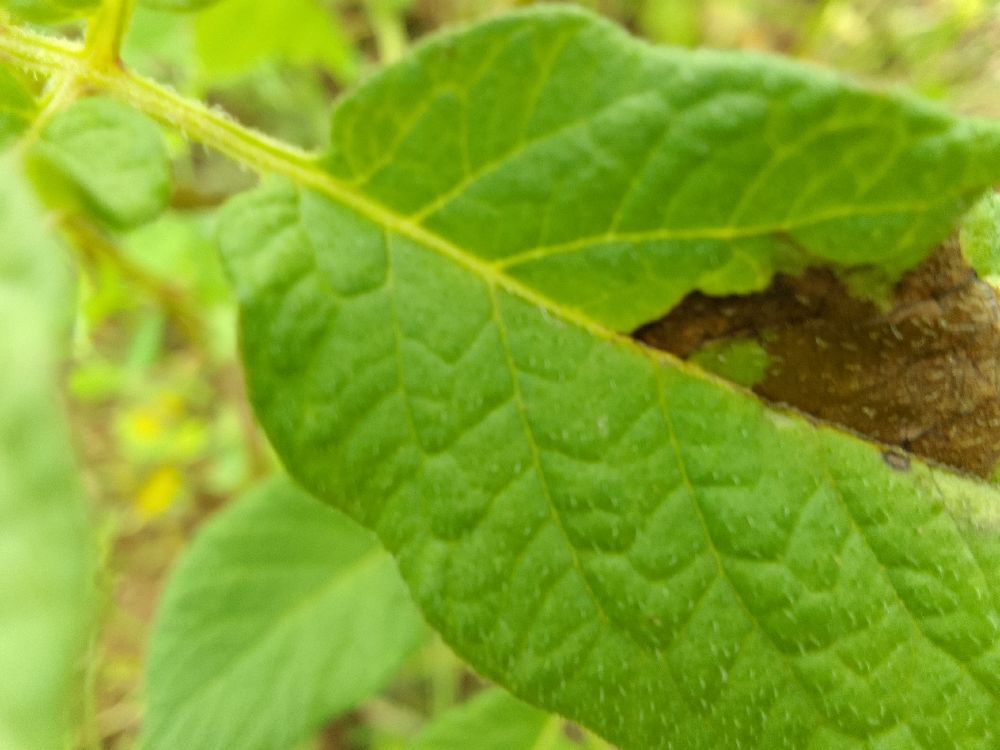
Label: Late blight